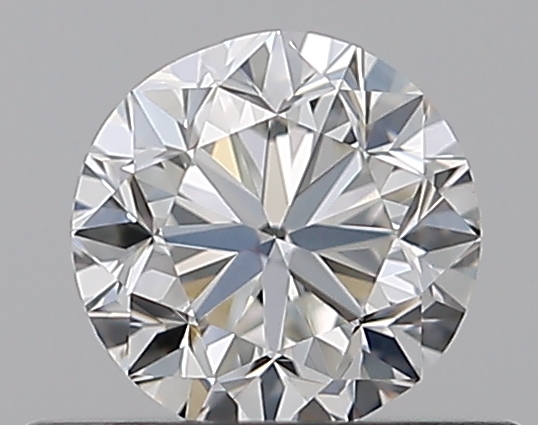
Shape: round
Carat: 0.5
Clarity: VS1
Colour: G
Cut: GD
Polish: EX
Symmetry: GD
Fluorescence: N
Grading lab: GIA
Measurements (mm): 4.76 x 4.85 x 3.22